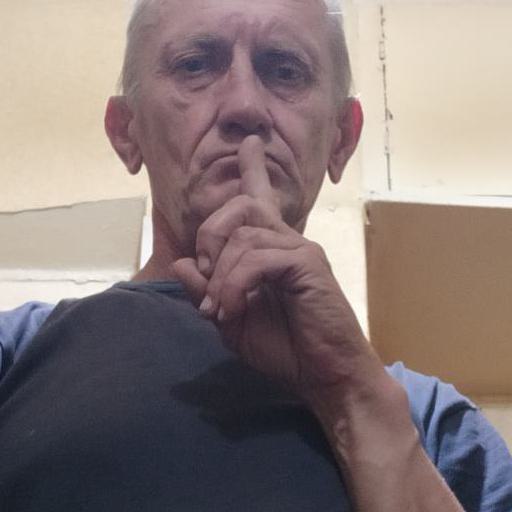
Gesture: mute